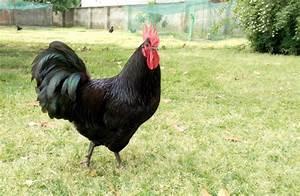
chicken